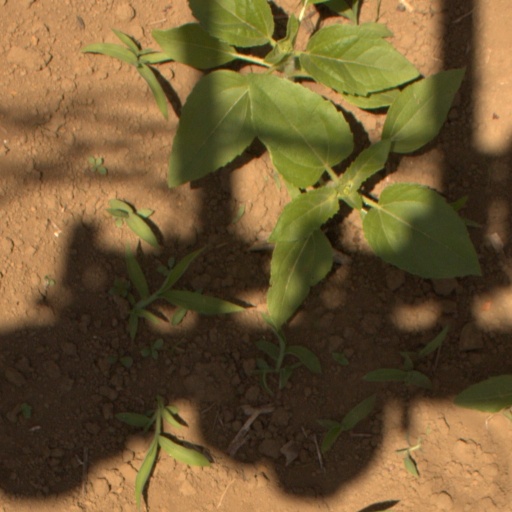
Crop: Jerusalem artichoke